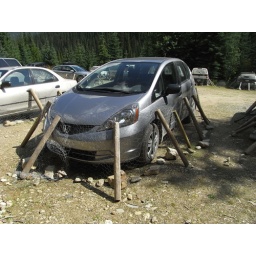
If you don't build a fence around your car the porcupines eat your brake lines.